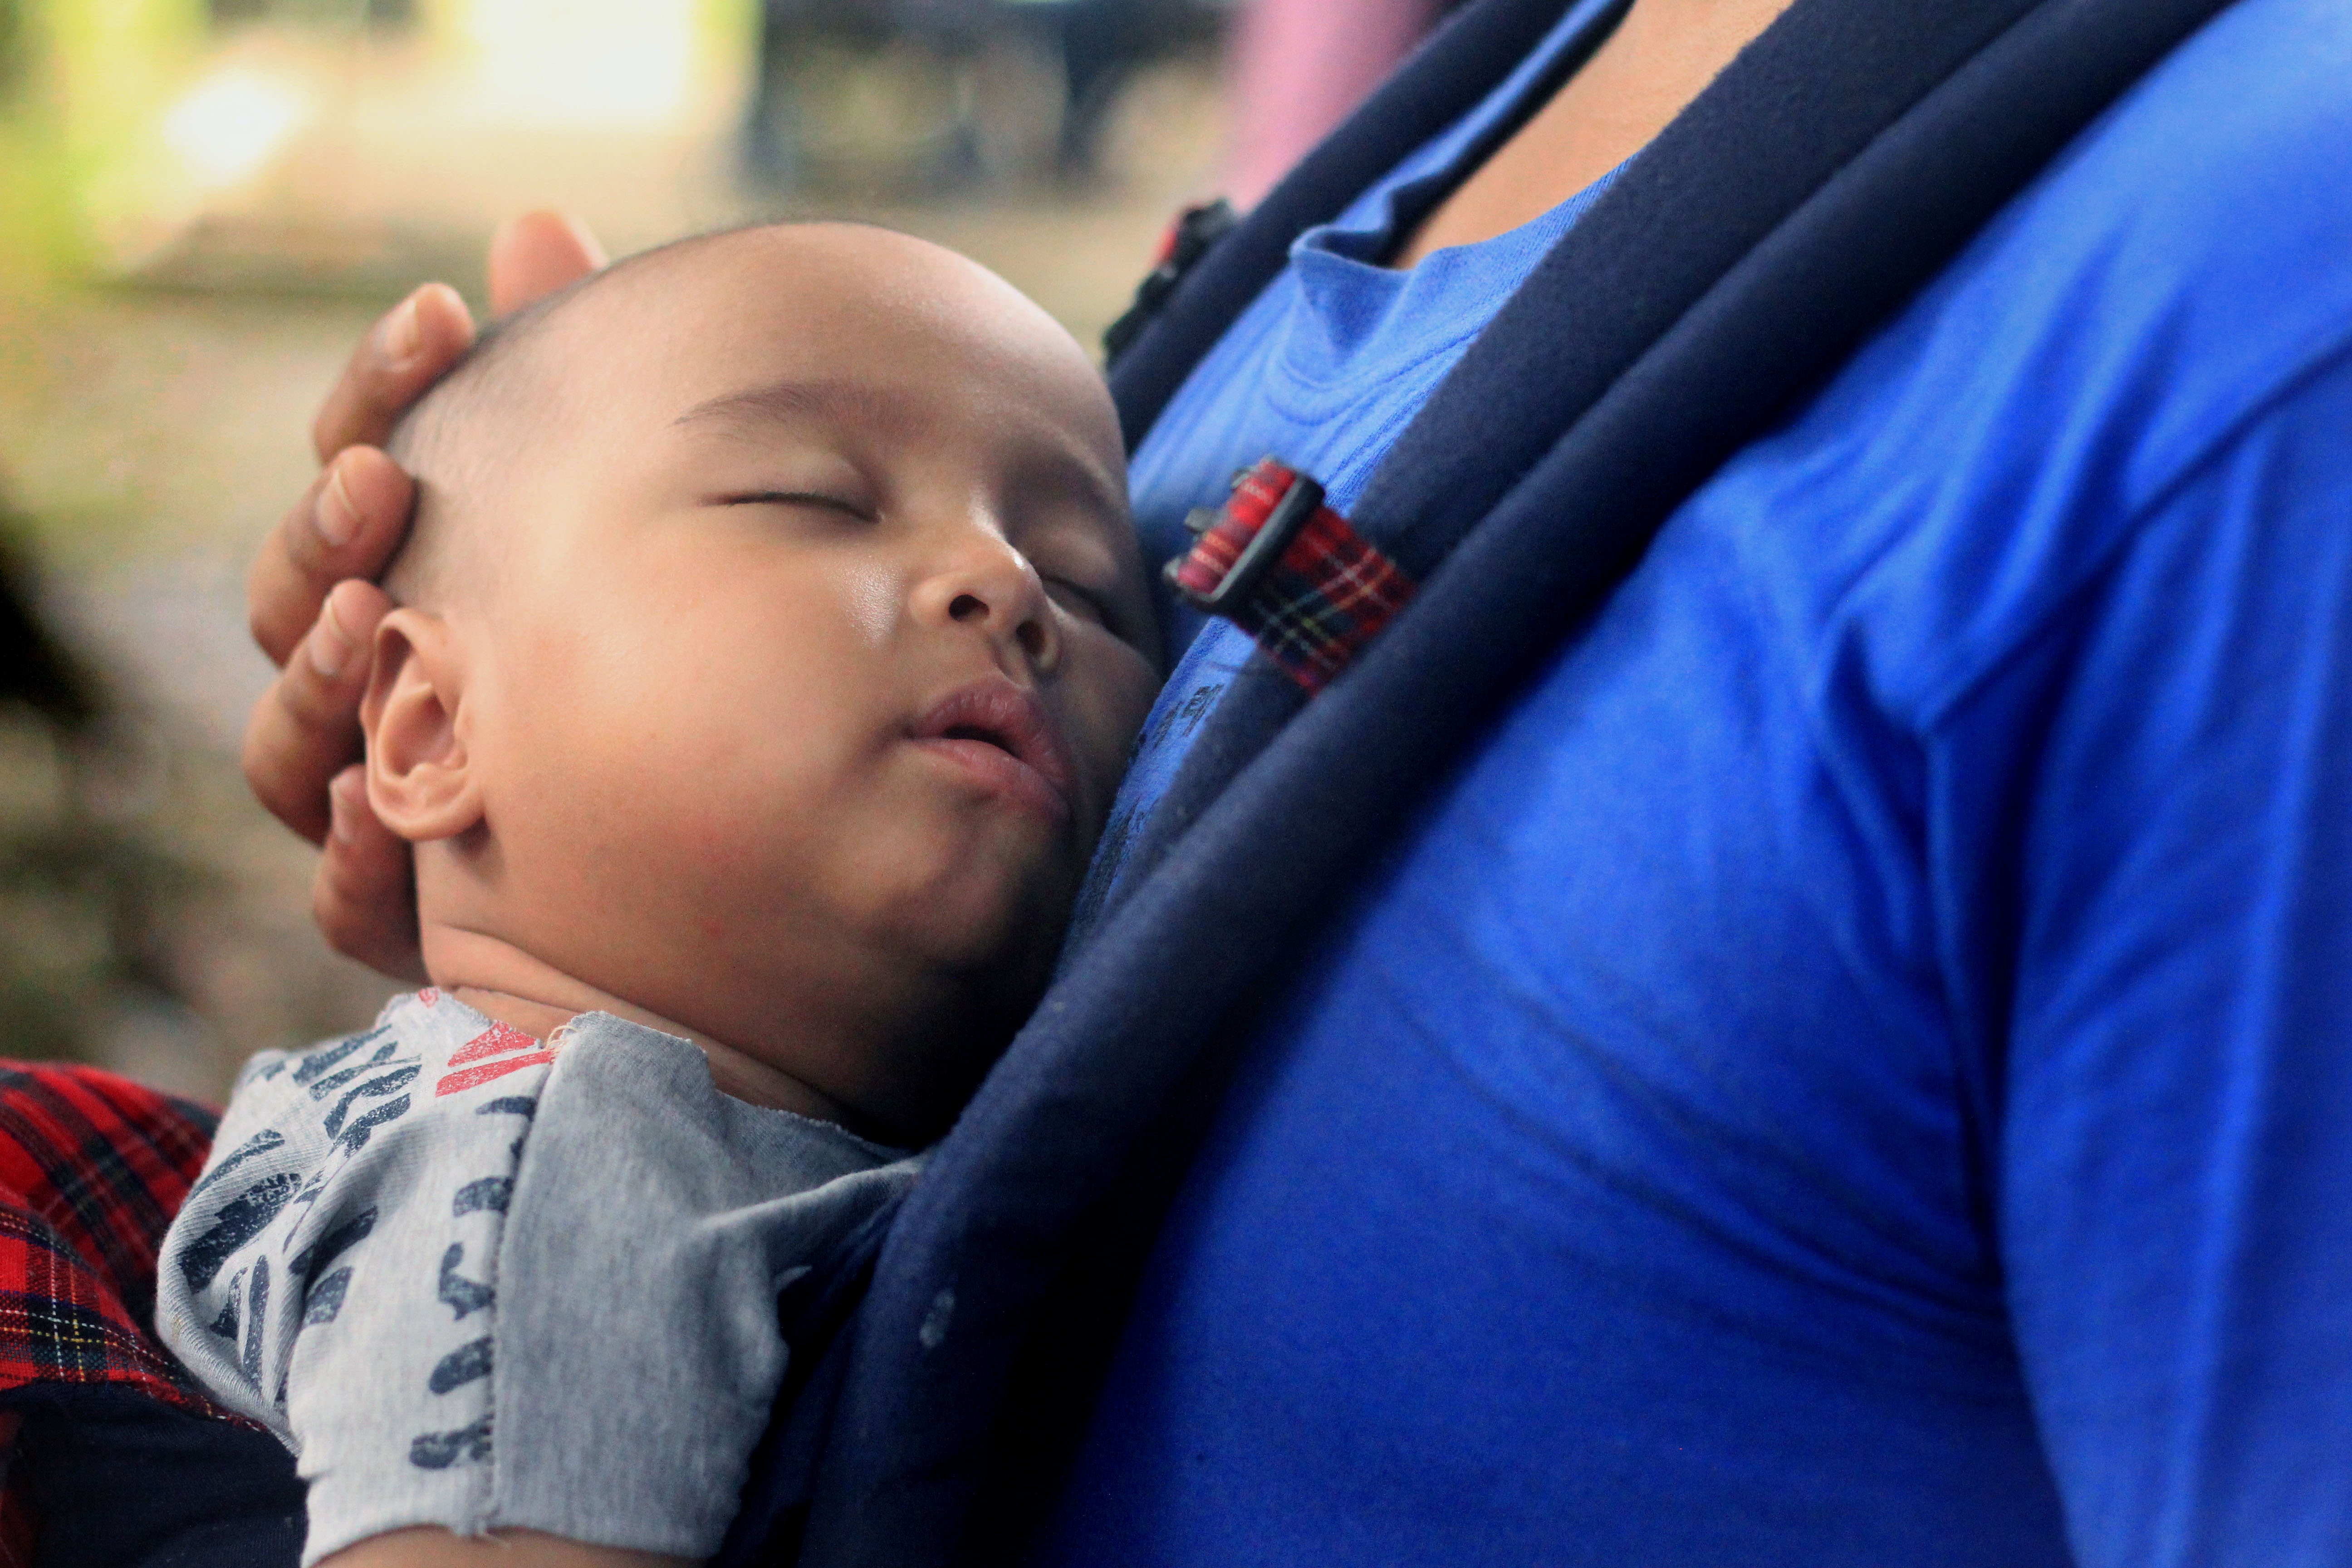
man, person, people, girl, boy, male, love, portrait, young, father, child, blue, baby, childhood, sleep, cheek, infant, toddler, funny, princess, parents, ancestry